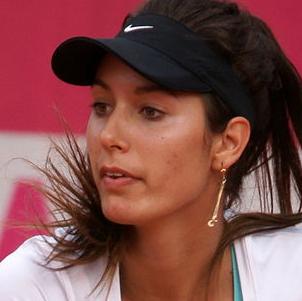
Age: 18